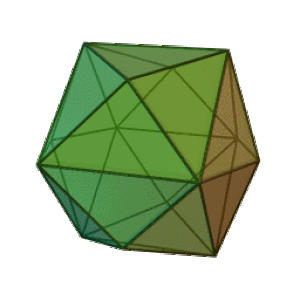
Rotation d'un tétrakihexaèdre This &#32
Un dé à vingt-quatre faces ou d24 en abrégé est une variante de dé comportant ving-quatre faces.